Karinkallathani

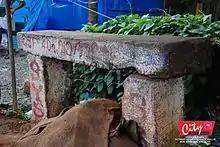
Stone bench ("athani") in Karinkallathani

The name Karinkallathani is derived from the Malayalam word "athani", also known as "chumaduthangi", which is a heavy stone bench used in the market for supporting the weight of goods in olden days.